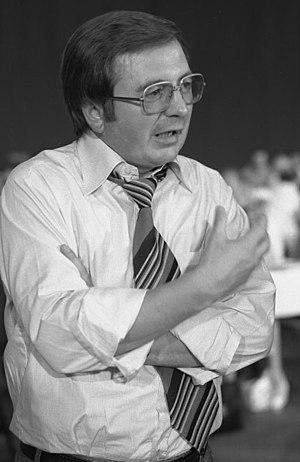
|langue=de